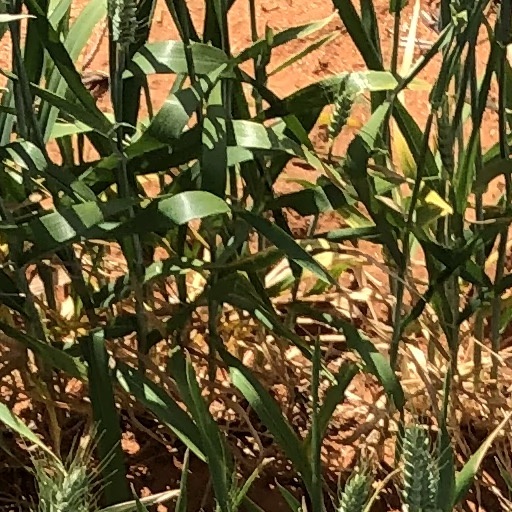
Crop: wheat